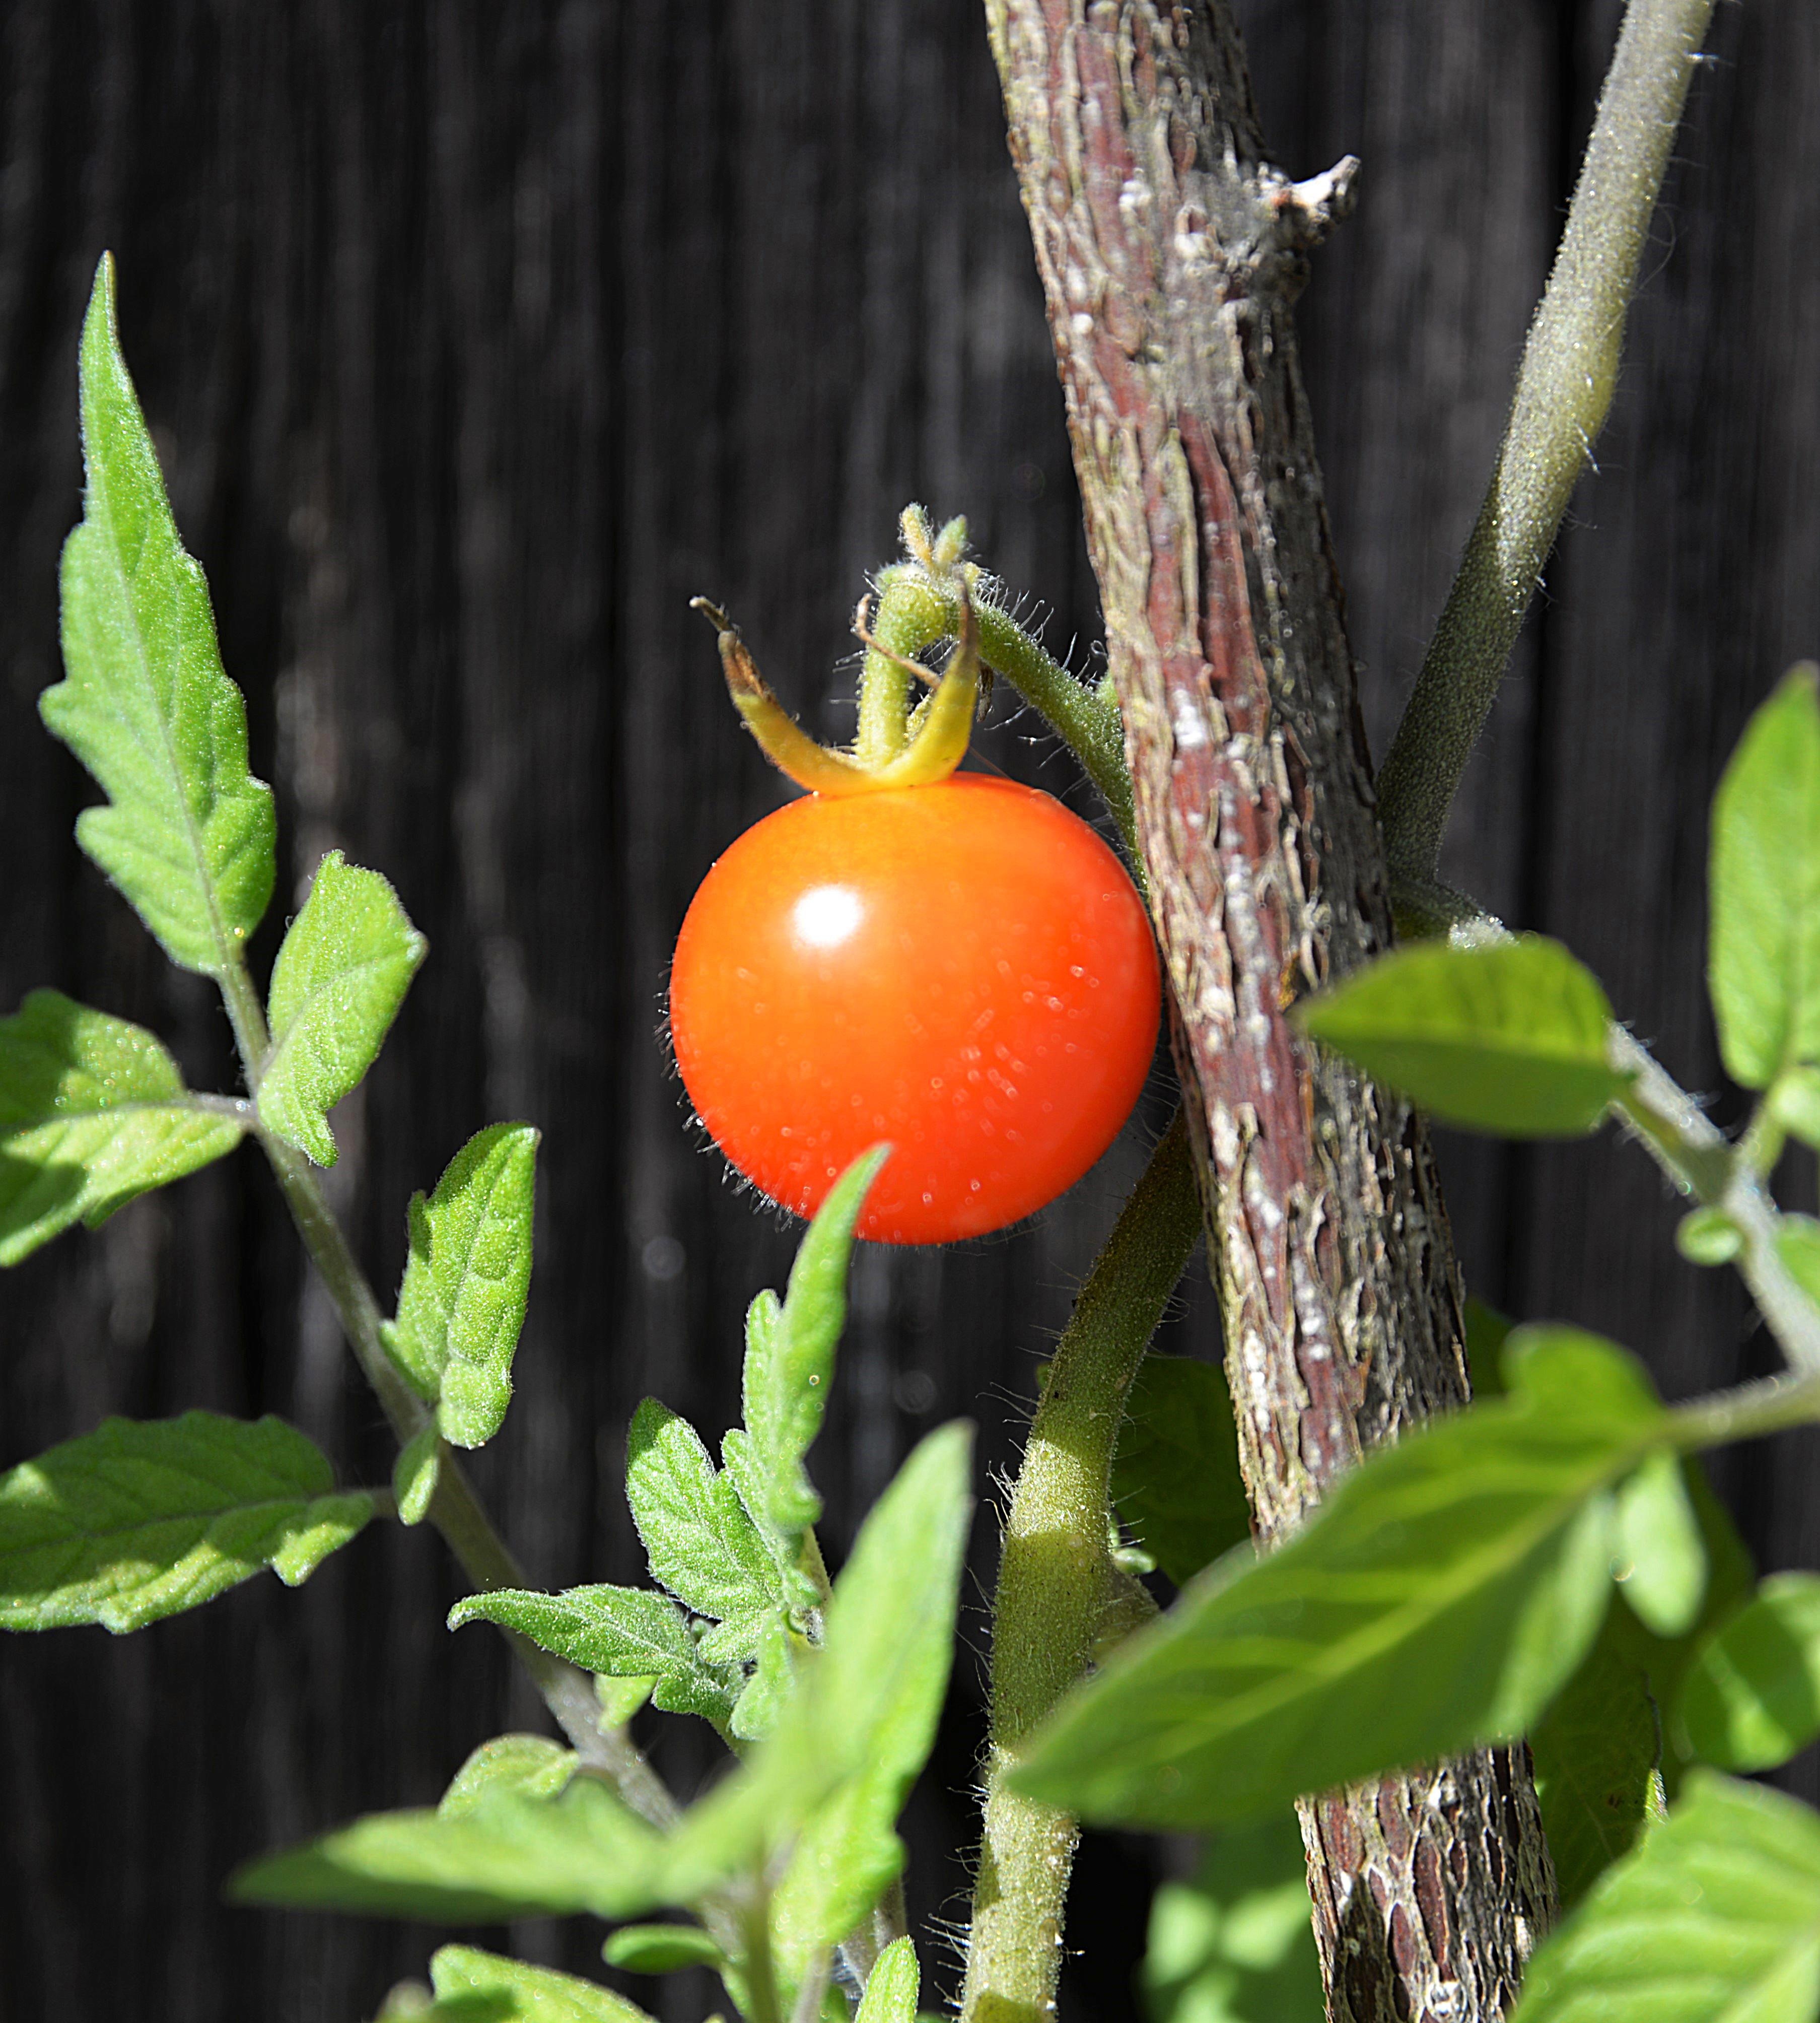
branch, plant, fruit, leaf, flower, ripe, food, green, red, produce, vegetable, botany, flora, tomato, vegetables, macro photography, flowering plant, nachtschattengew chs, plant stem, land plant